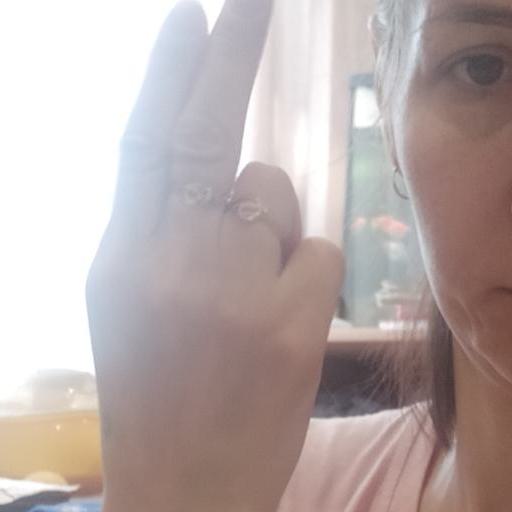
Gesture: two_up_inverted